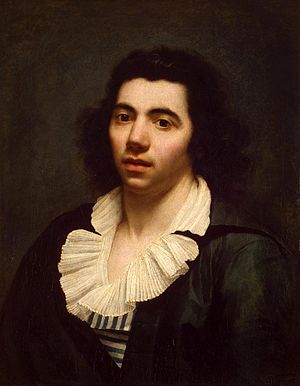
Anne-Louis Girodet
Selvportræt, 1790, Eremitagemuseet, Sankt Petersborg, Rusland
Anne-Louis Girodet-Trioson eller oprindeligt Anne-Louis Girodet de Roussy var en fransk maler, grafiker og forfatter.